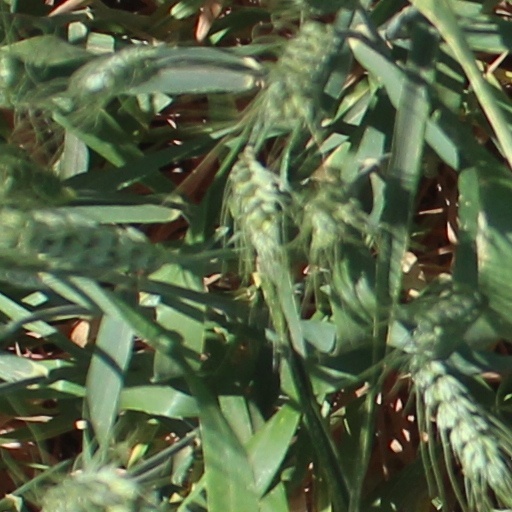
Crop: wheat